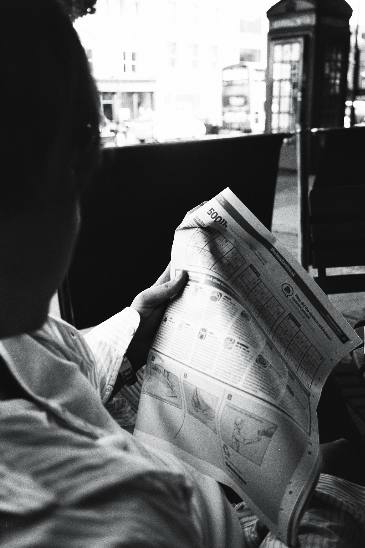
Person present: Yes